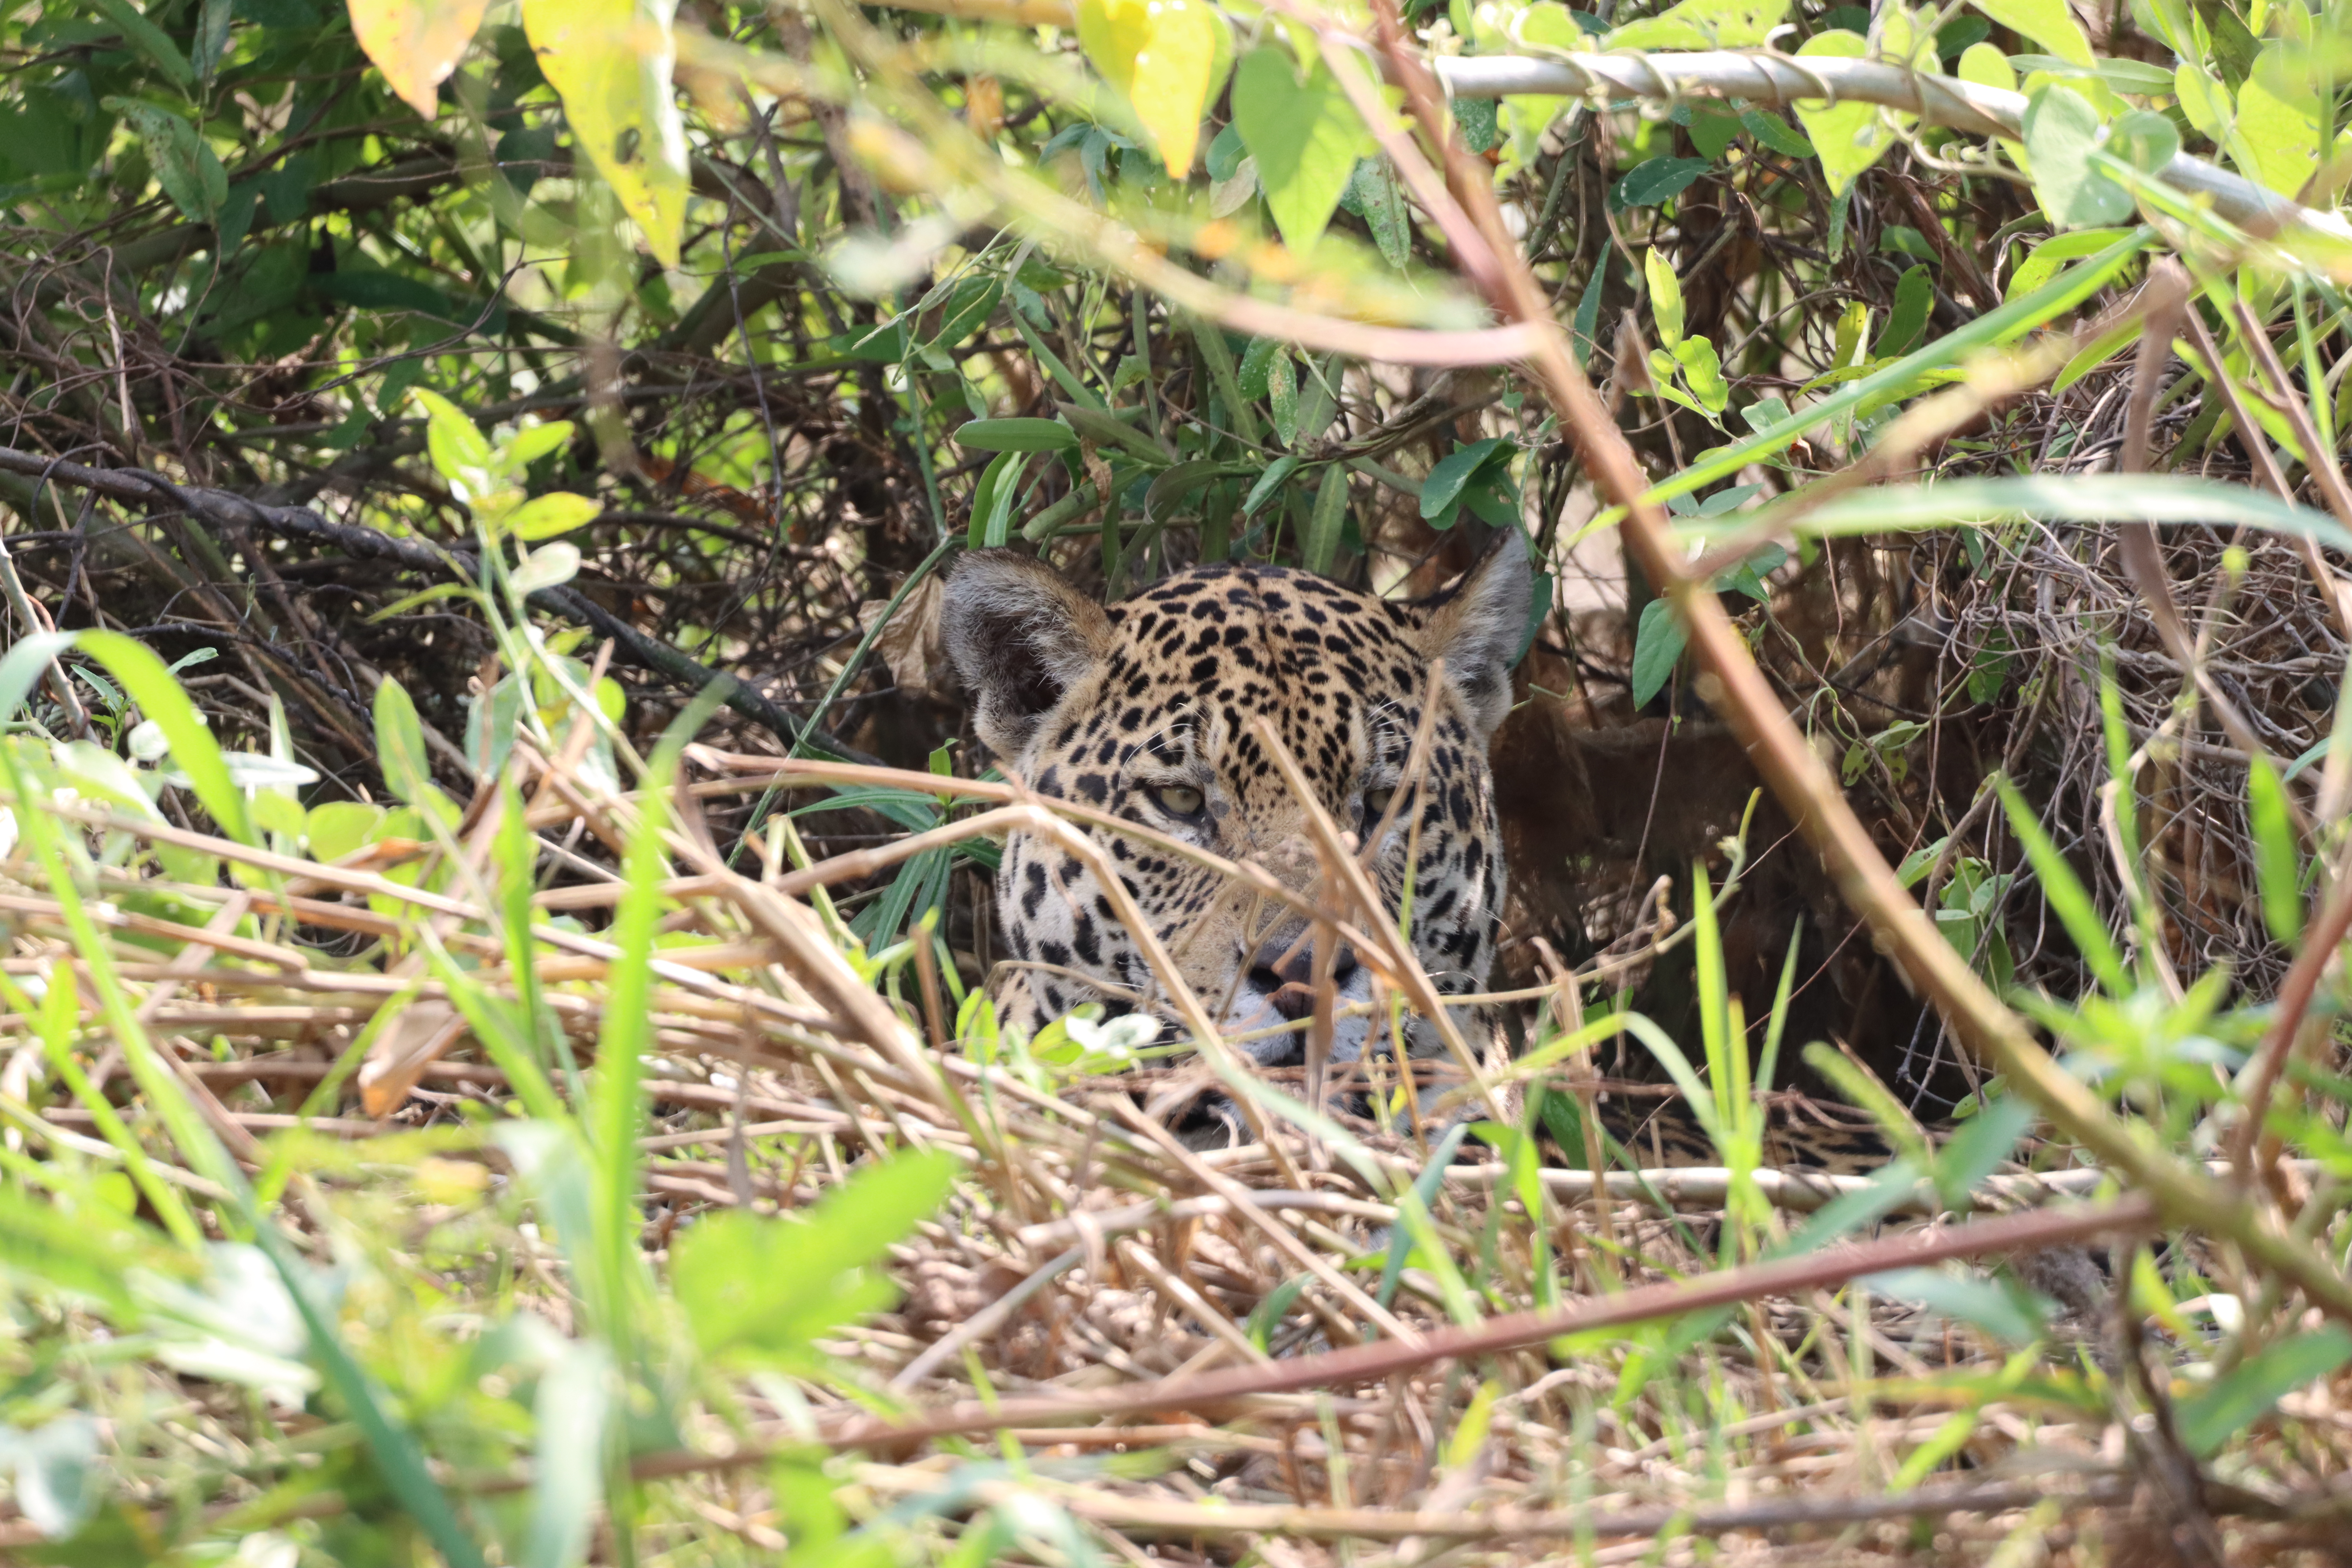
Jaguar: Kamaikua